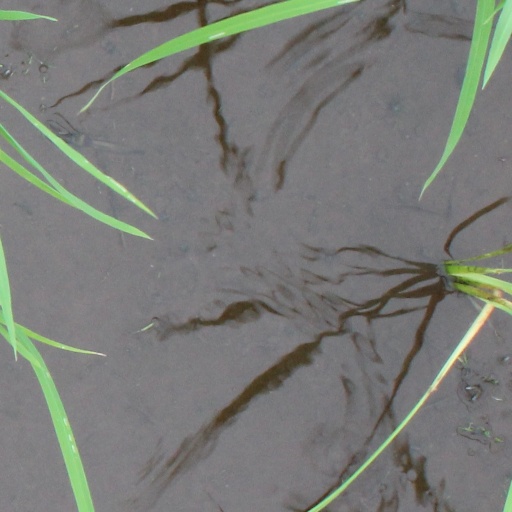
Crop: rice